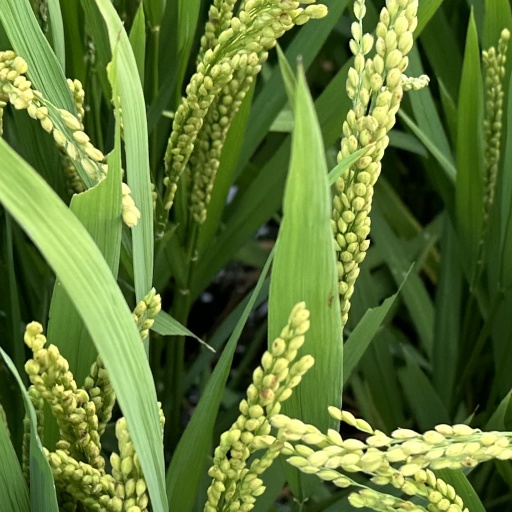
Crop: rice